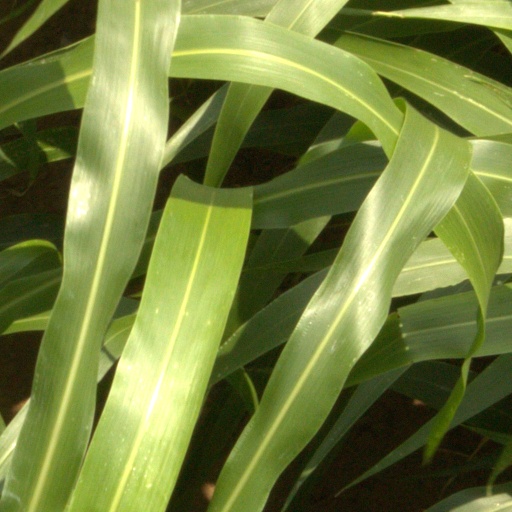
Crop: sorghum